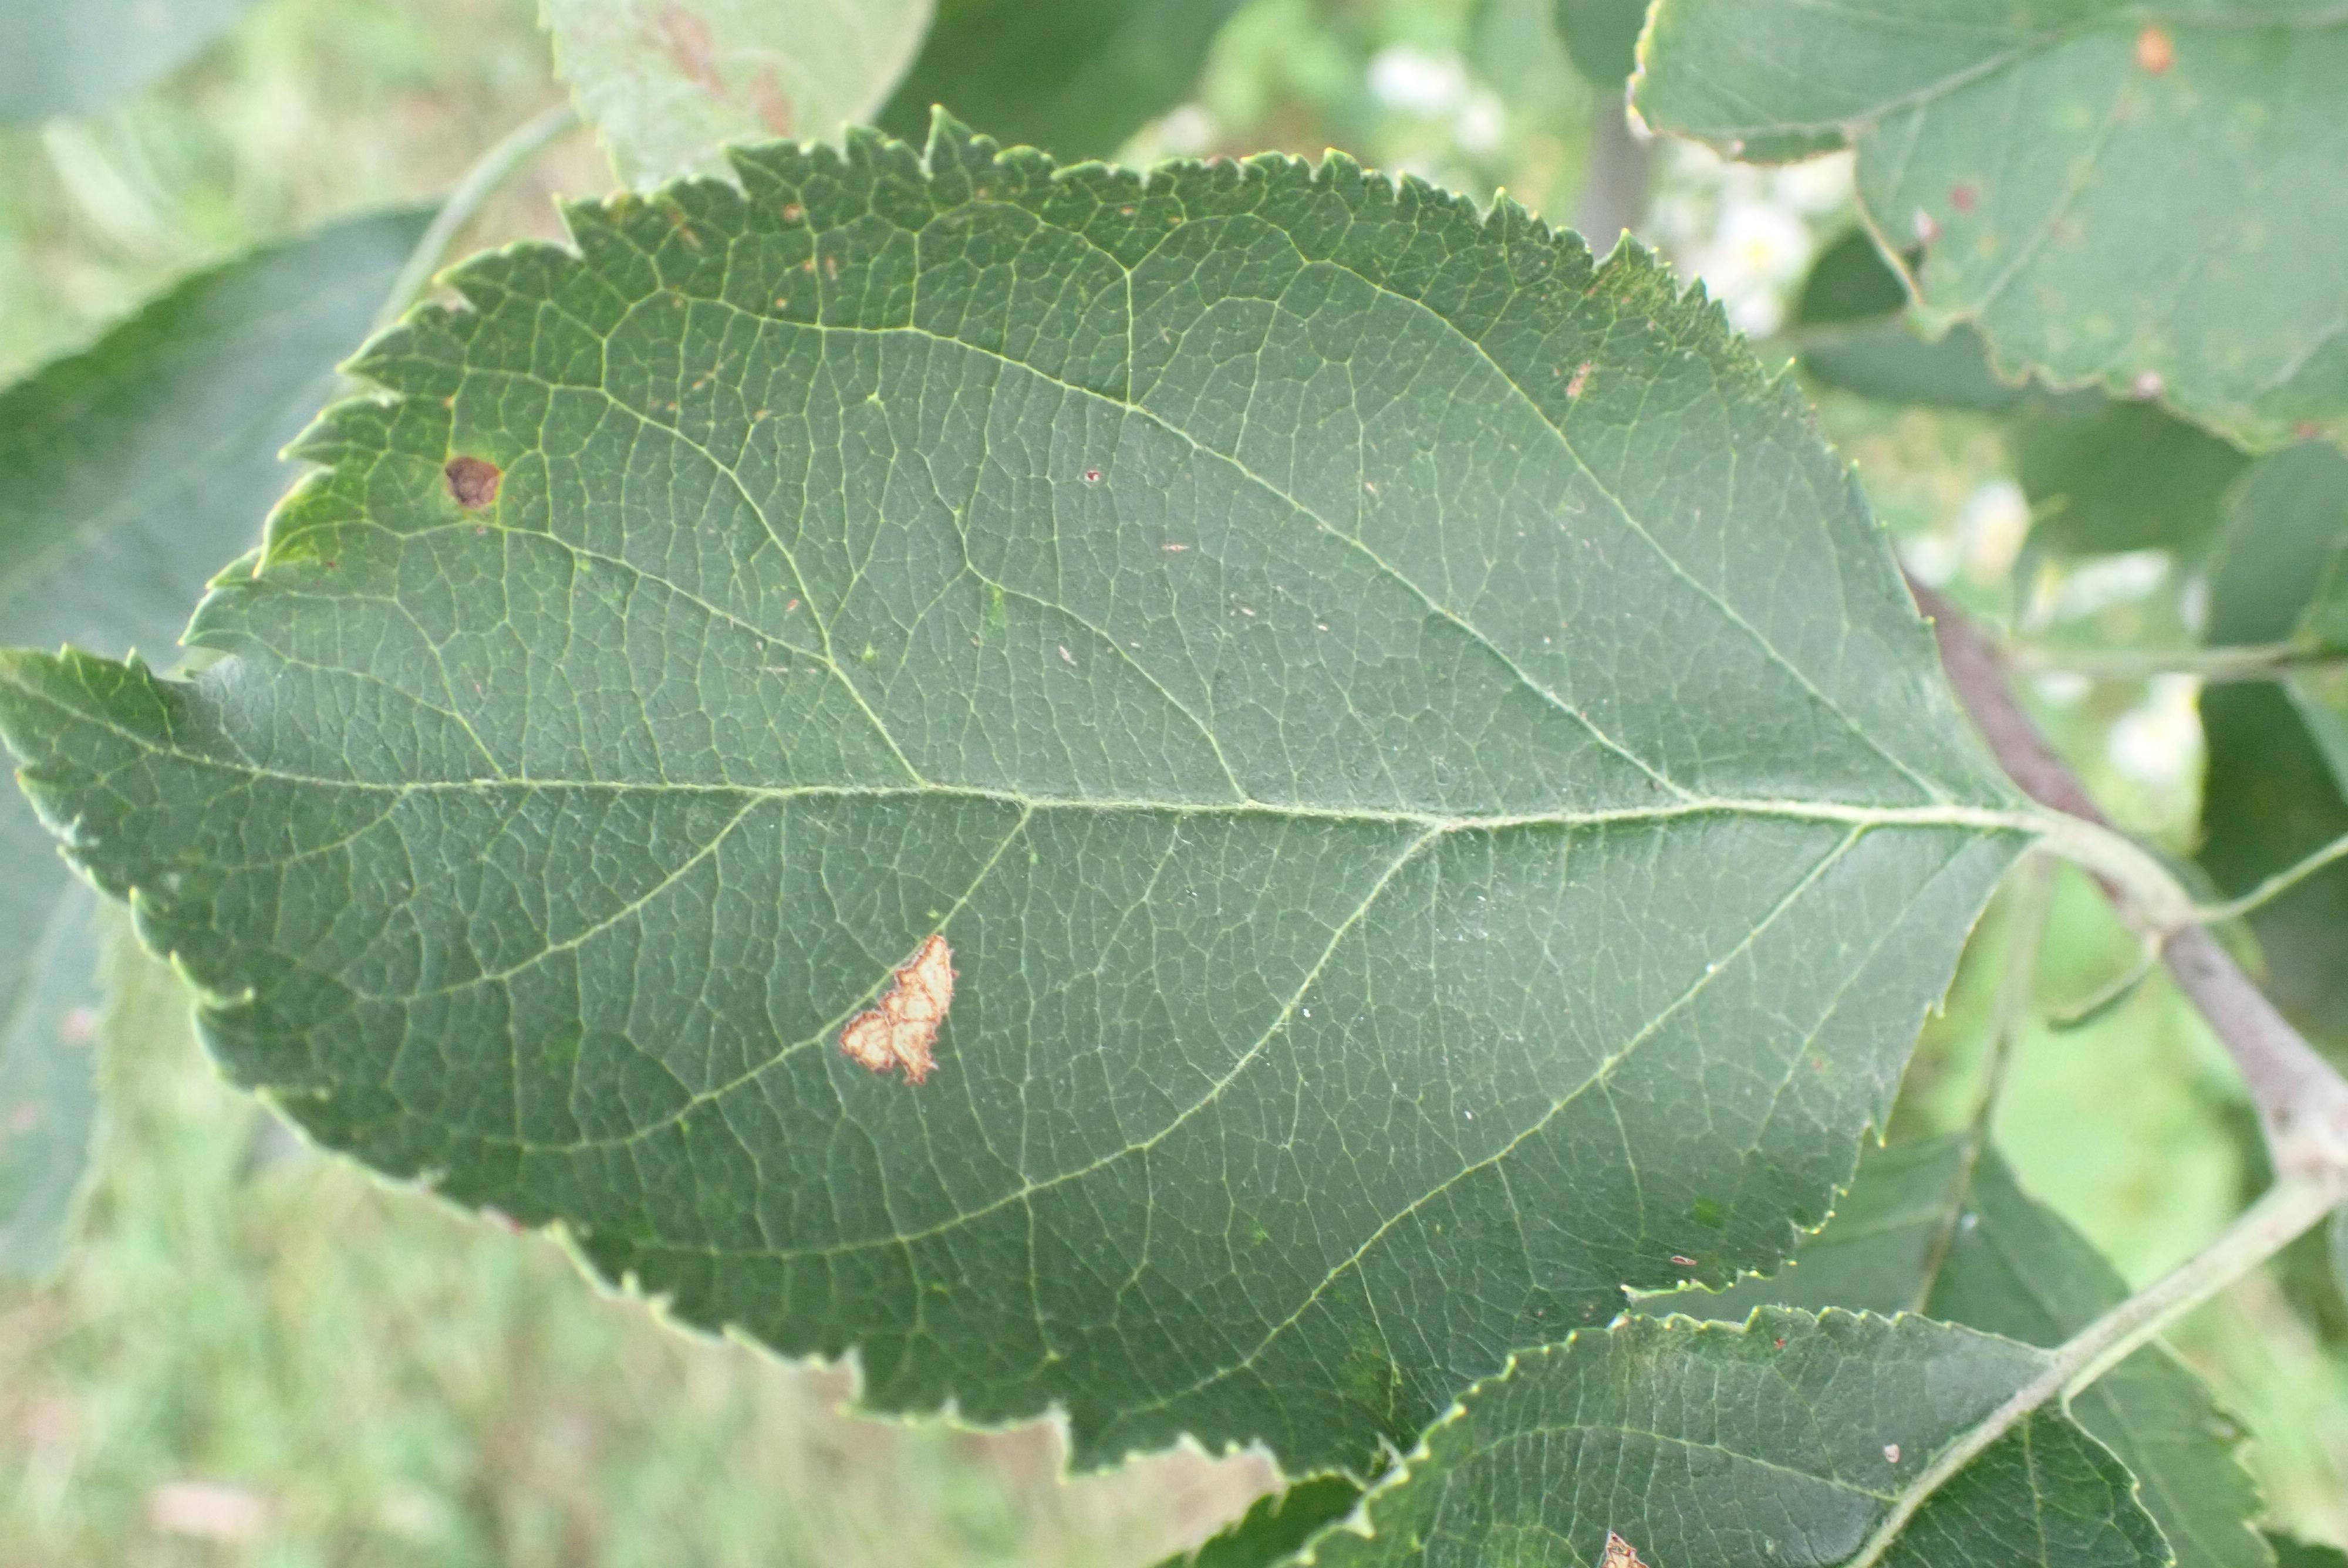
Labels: complex